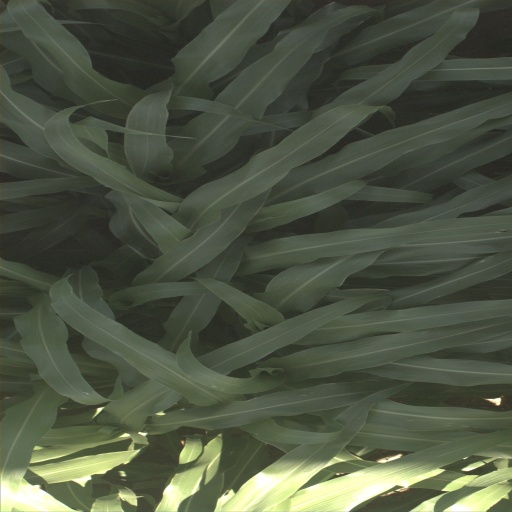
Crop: sorghum